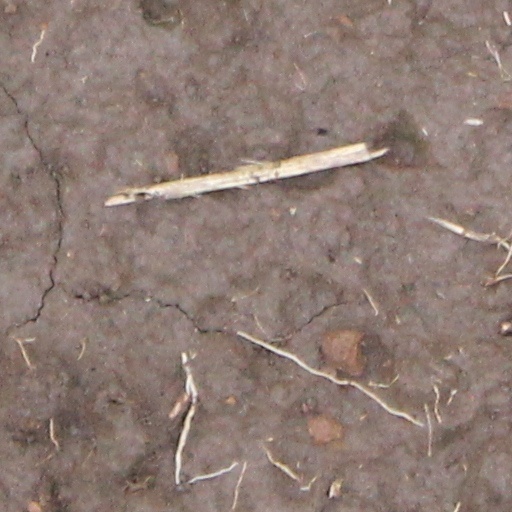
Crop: wheat